Correlated color temperature

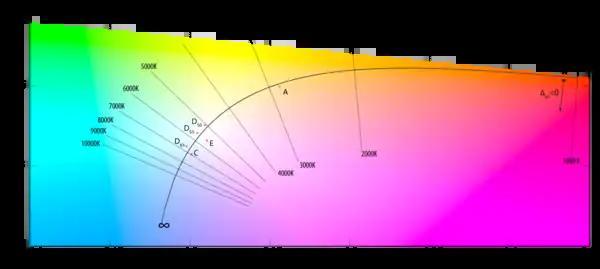
Close up of the CIE 1960 UCS. The isotherms are perpendicular to the Planckian locus, and are drawn to indicate the maximum distance from the locus that the CIE considers the correlated color temperature to be meaningful: Δ = ± 0.05

The distance from the locus (i.e., degree of departure from a black body) is traditionally indicated in units of Δ; positive for points above the locus. This concept of distance has evolved to become CIELAB ΔE*, which continues to be used today.